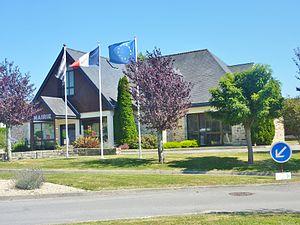
Clohars-Fouesnant
Clohars-Fouesnant [klɔaʁ fwenɑ̃] est une commune rurale du département du Finistère, dans la région Bretagne, en France.